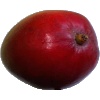
Label: red_mango